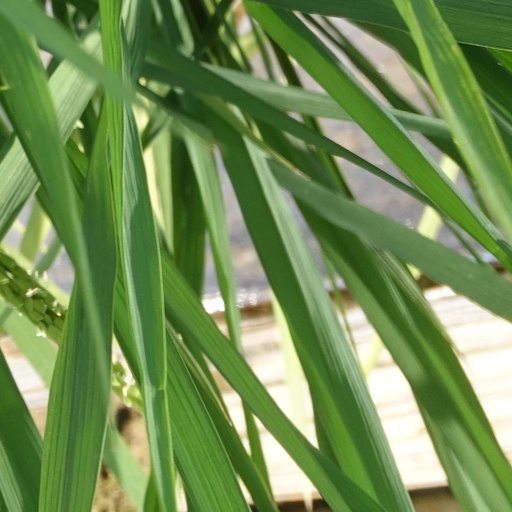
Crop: rice